Beach volleyball at the 2015 Pan American Games

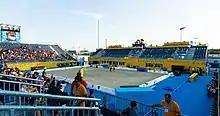
The Chevrolet Beach Volleyball Centre, was the venue for the beach volleyball competitions

A total of sixteen teams per gender qualified to compete at the games. The host nation (Canada) qualified in each event automatically, along with the top five ranked nations in South America and the top ten nations ranked in North, Central America and the Caribbean. The rankings on January 1, 2015 were used to determine the teams.